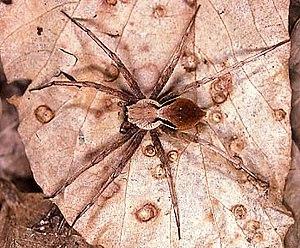
Dolomedes zatsun est une espèce d'araignées aranéomorphes de la famille des Pisauridae.